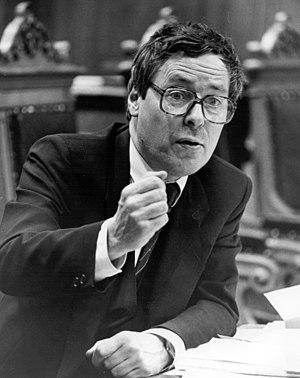
Jean-François Aubert, né le 11 mai 1931 à Peseux, est un juriste et une personnalité politique suisse, membre du parti libéral.